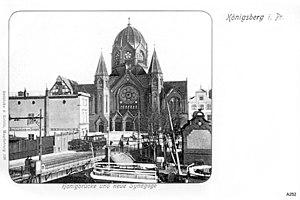
La Nouvelle synagogue de Königsberg ou synagogue libérale de Königsberg est, au début du XXᵉ siècle, l'une des trois grandes synagogues de la ville de Königsberg en Prusse-Orientale. Les autres synagogues sont la Vieille synagogue hassidique et la synagogue orthodoxe Adass Jisroel. Construite en 1896, la Nouvelle synagogue est détruite par les nazis en 1938 lors de la nuit de Cristal, comme la majorité des synagogues en Allemagne.